4th Regiment, Royal Australian Artillery

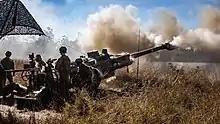
4th Regiment gunners firing a M777A2 howitzer during 2021

In January 2011, the Australian Regular Army field regiments were reorganised to contain three observation post batteries supported by a single gun battery equipped with 12 guns. As part of the reorganisation, the regiments and their batteries were renamed with the word "field" removed from their title with the regiment becoming 4th Regiment, Royal Australian Artillery. Under this structure each regiment was capable of providing a brigade-level Joint Fires and Effects Coordination Centre (JFECC) and every observation post battery providing a battle group JFECC as well as three combat team joint fires teams. Every gun battery consisted of three troops of four guns. Employment categories were changed in preparation for new equipment including 155mm towed howitzers and battle management system.